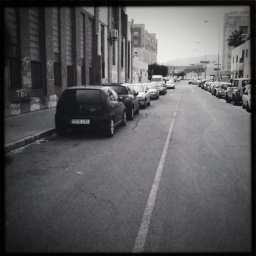
My car in the street